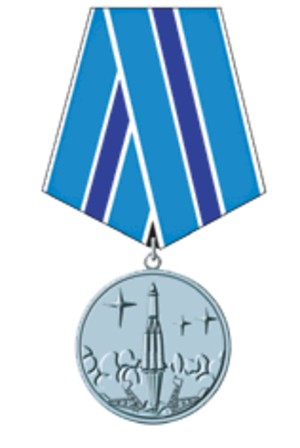
La fédération de Russie qui a succédé à l'Union des républiques socialistes soviétiques en 1991 a réorganisé le système des décorations en relevant des ordres disparus avec la révolution bolchévique de 1917, ce afin de créer un lien entre la nouvelle Russie et la Russie impériale, toujours représentée à l'étranger par de nombreux descendants d'exilés, en particulier des familles nobles et bourgeoises de la Russie blanche. Mais des décorations créées pendant la période soviétique ont été conservées, simplement ont-elles été redessinées pour satisfaire aux nouvelles exigences de la nouvelle Russie qui souhaitait effacer les symboles communistes de l'héraldique russe. En revanche de nouvelles décorations ont vu le jour bien qu'elles ressemblent à certaines décorations de l'ancienne Russie tsariste.